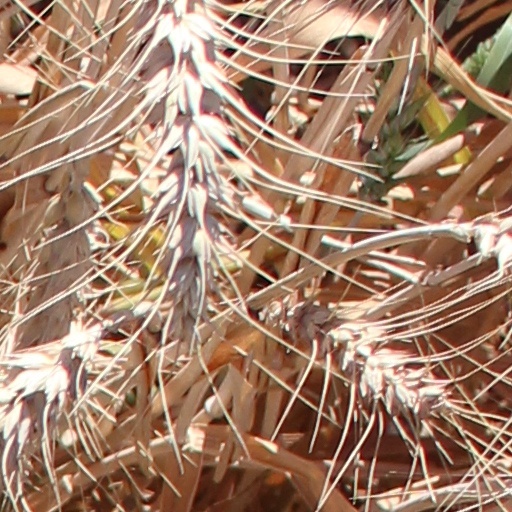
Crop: wheat